Teplice

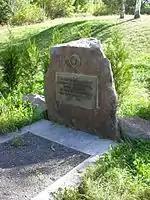
Memorial to fallen pilots of the 15th division of the US Air Force

After World War II, the Czechoslovak government enacted the Beneš decrees, whereafter the German-speaking majority of the population was expelled from Teplice. In 1945, the Princes of Clary-Aldringen, lords of Teplice since 1634, were expropriated.